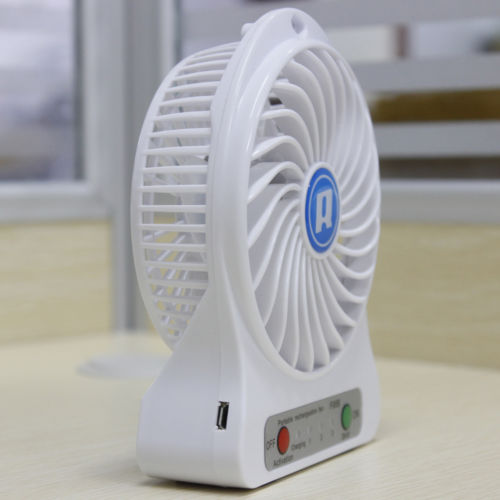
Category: fan